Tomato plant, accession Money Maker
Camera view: bottom (45 deg); turntable rotation: 300 degrees
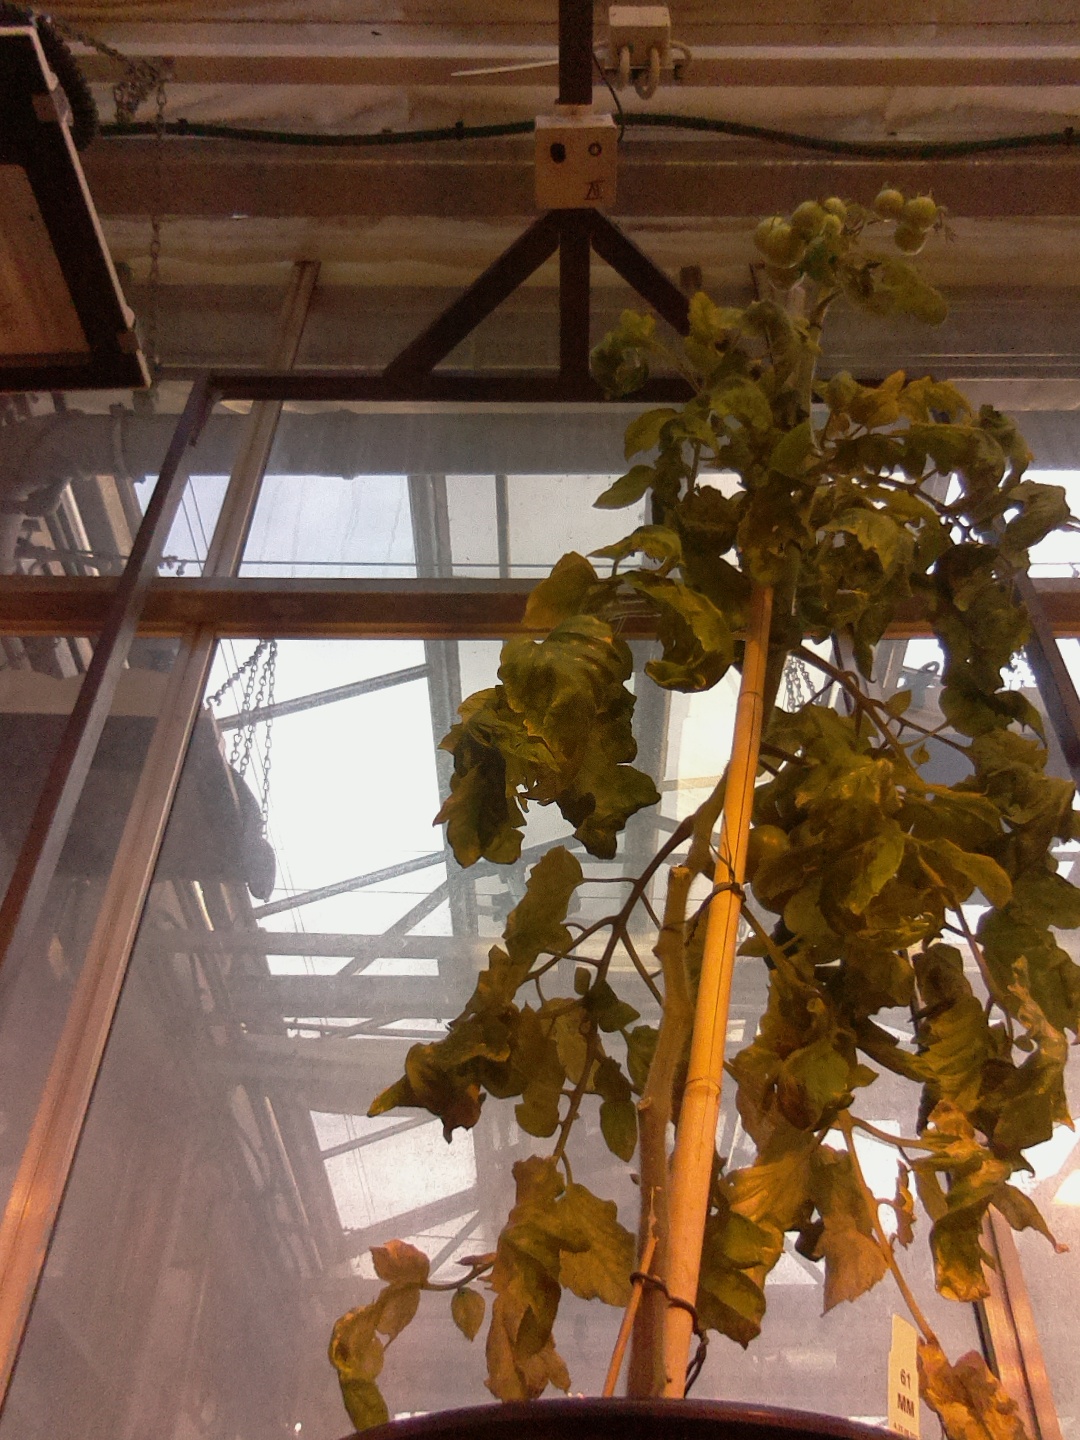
BBCH growth stage 79: 90% -100% of final fruit size